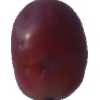
Label: pink_grape